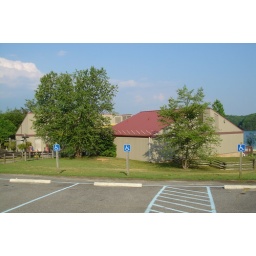
this is the Bath House at smith mountain lake state park in VA